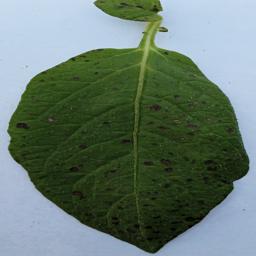
Etiqueta: Tizon_Temprano